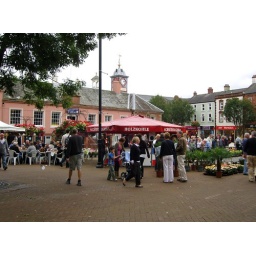
Carlisle market in the square Note the pink building in the background. That is now the information centre.